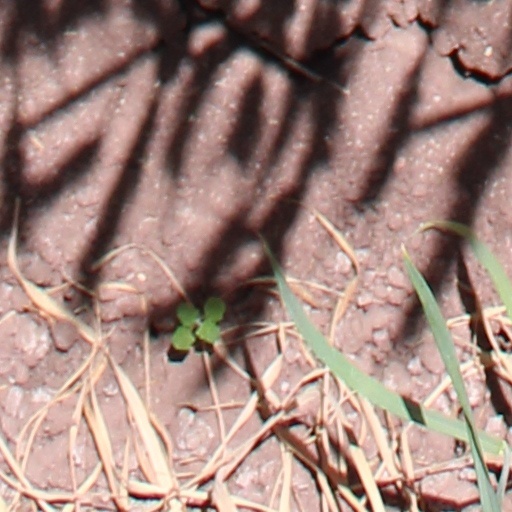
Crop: wheat